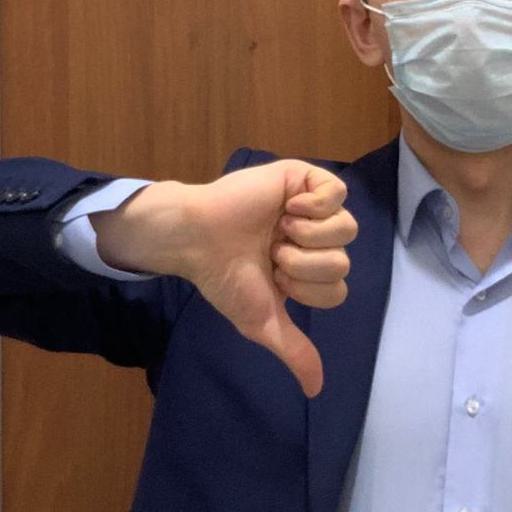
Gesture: dislike